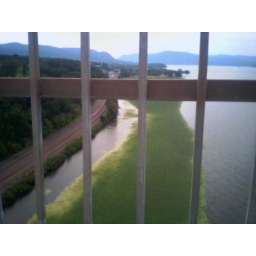
A view of the algae and the commuter train tracks and station under the bridge and along the east coast of The Hudson River.